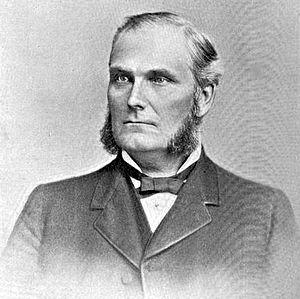
Les représentants du Vermont sont les membres de la Chambre des représentants des États-Unis élus pour le Vermont.